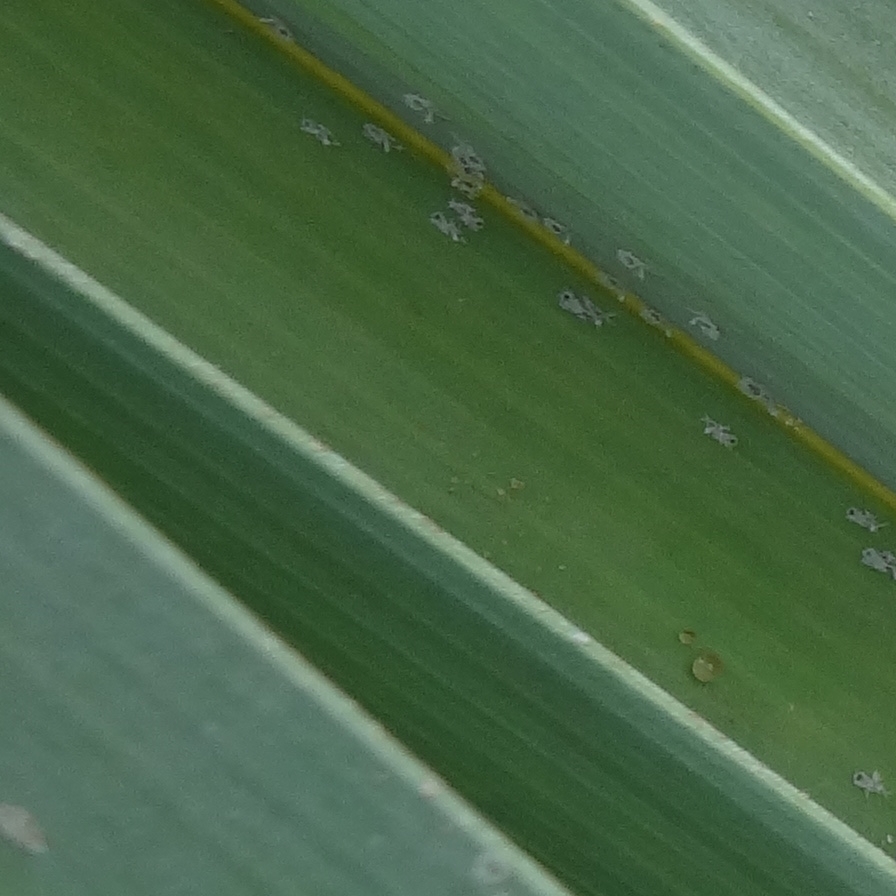
Label: Dubas